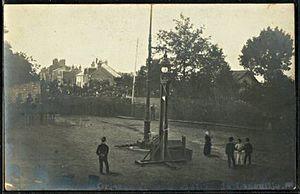
Cette page concerne l'année 1905 du calendrier grégorien.
La guillotine est une machine de conception française, inspirée d’anciens modèles de machines à décapitation, et qui fut utilisée en France pour l’application officielle de la peine de mort par décapitation, puis dans certains cantons de Suisse, en Grèce, en Suède, en Belgique et en Allemagne. En France, une guillotine fonctionna à la prison des Baumettes pour la dernière fois en septembre 1977, et fut remisée définitivement, après l’abolition de la peine de mort en 1981, au Centre pénitentiaire de Marseille.